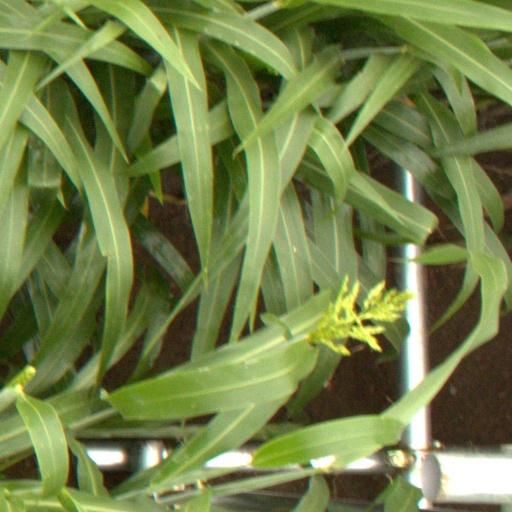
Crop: sorghum